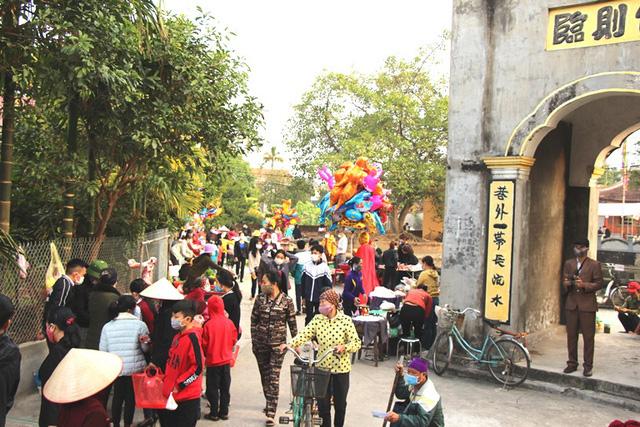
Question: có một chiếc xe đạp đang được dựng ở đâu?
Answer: ngay vách cổng